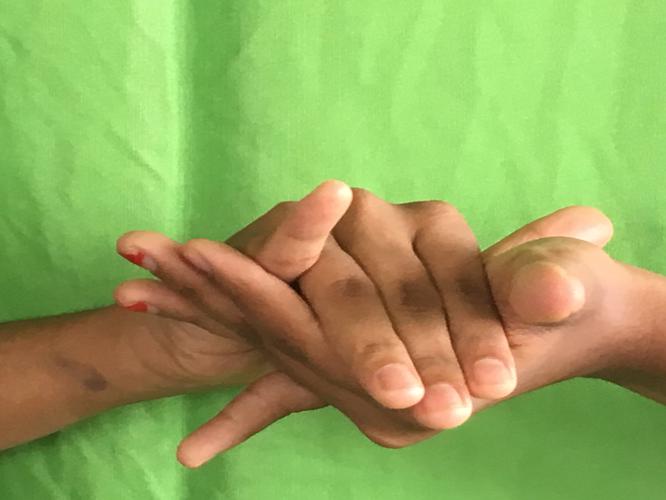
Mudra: Kurma
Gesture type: double_hand